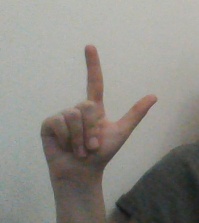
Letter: laam